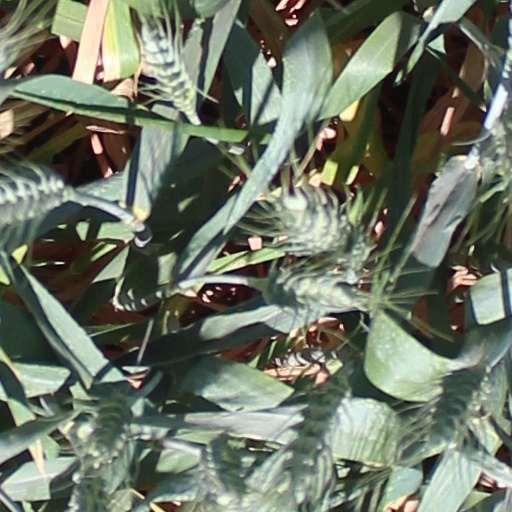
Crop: wheat